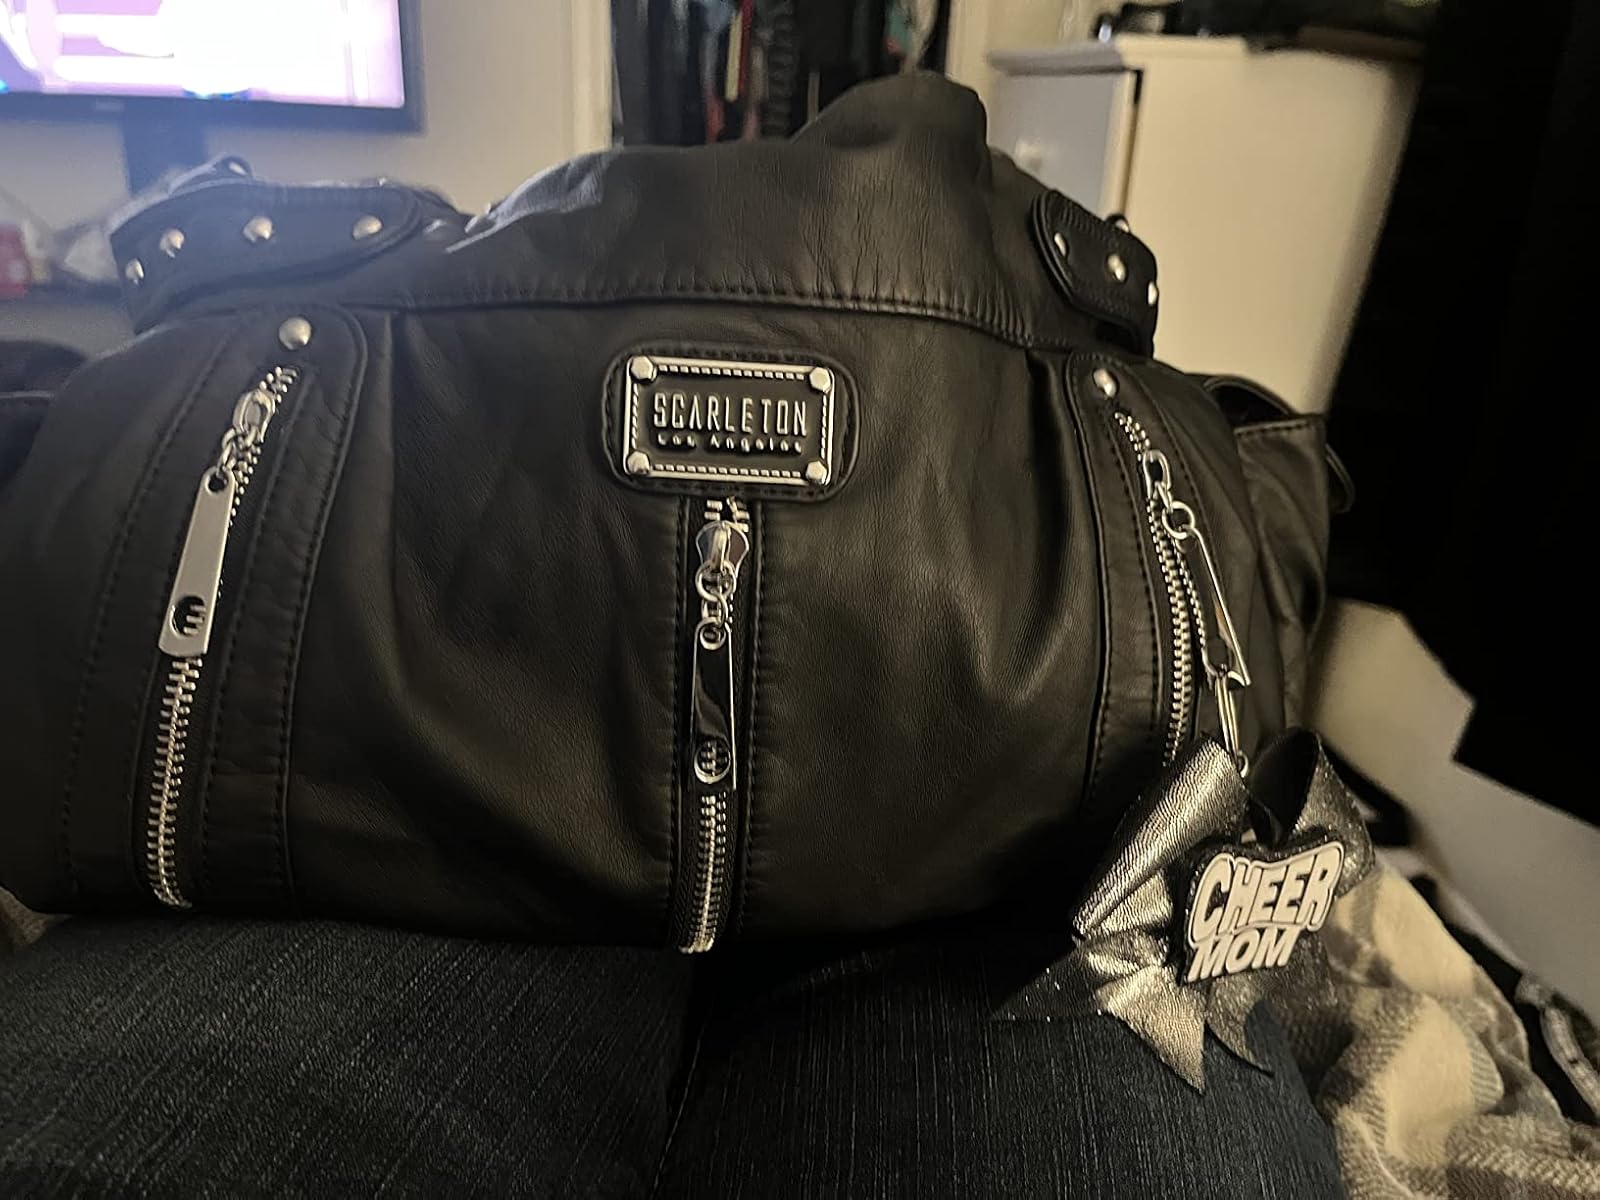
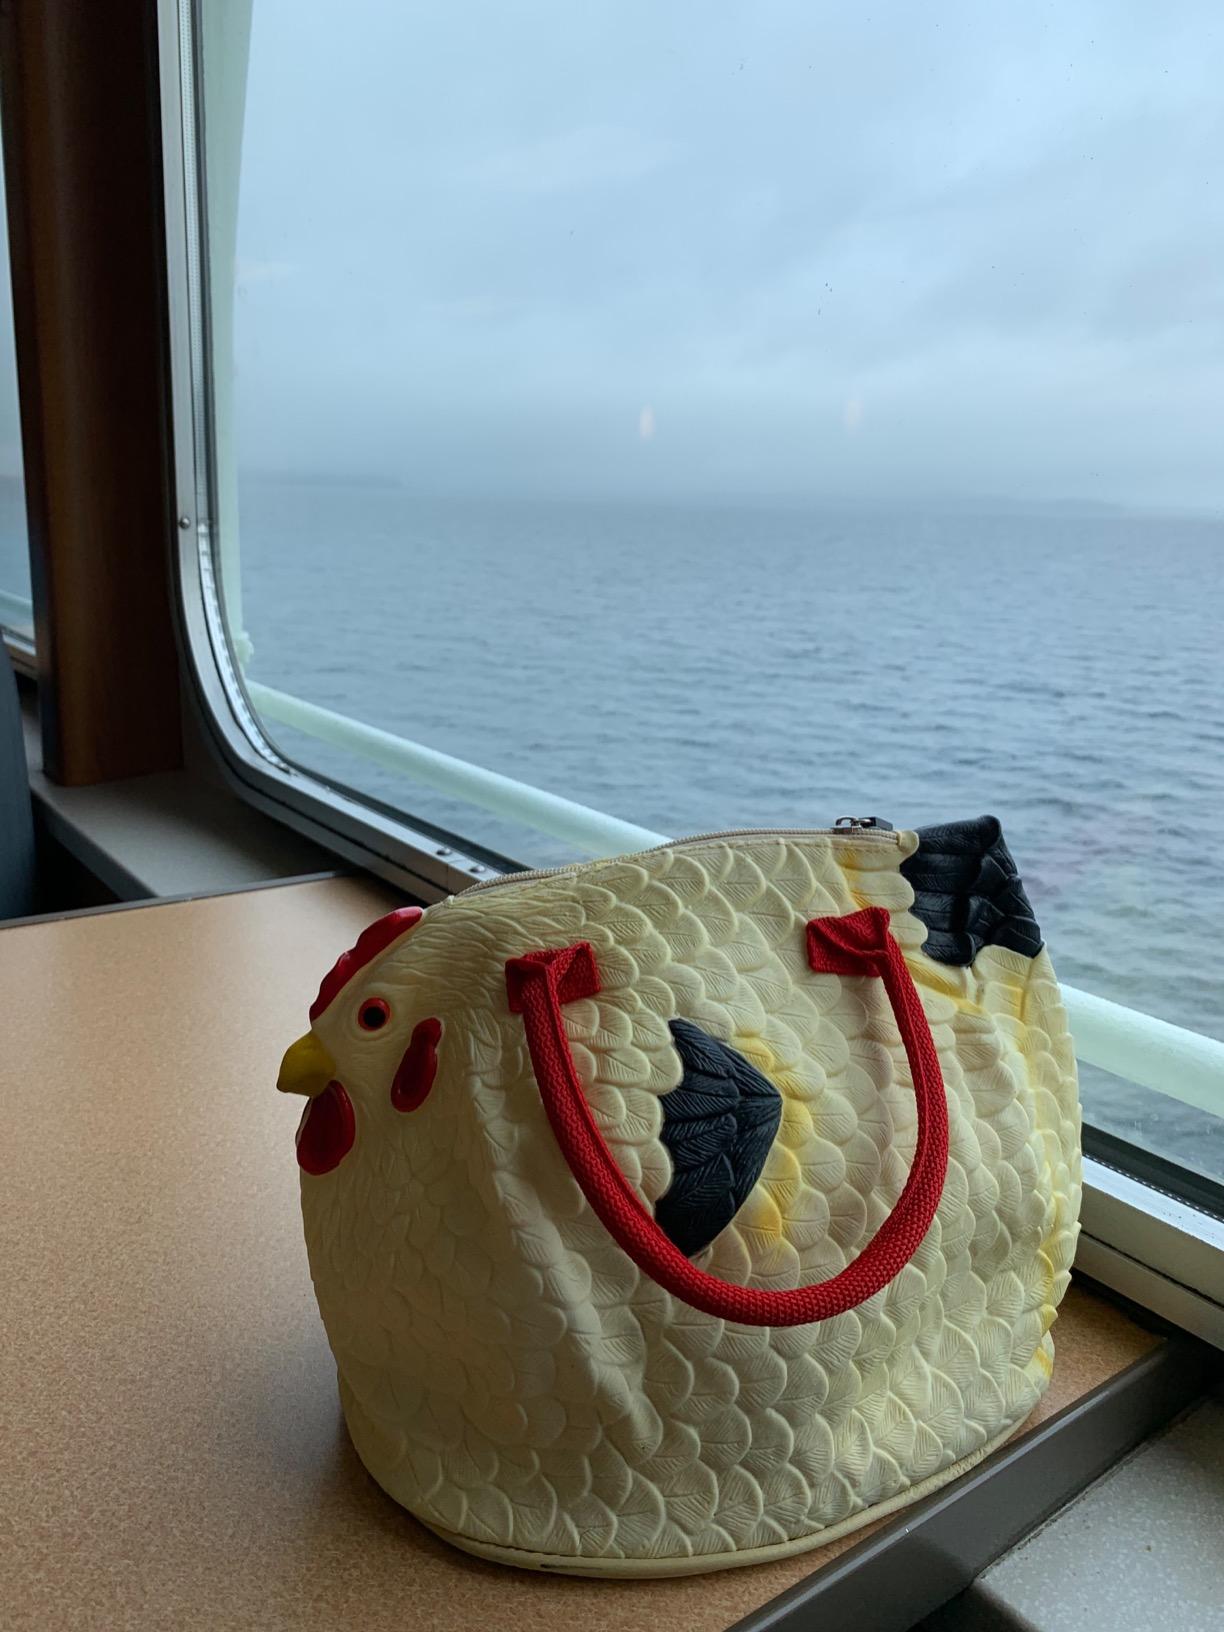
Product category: accessories_handbag
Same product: no